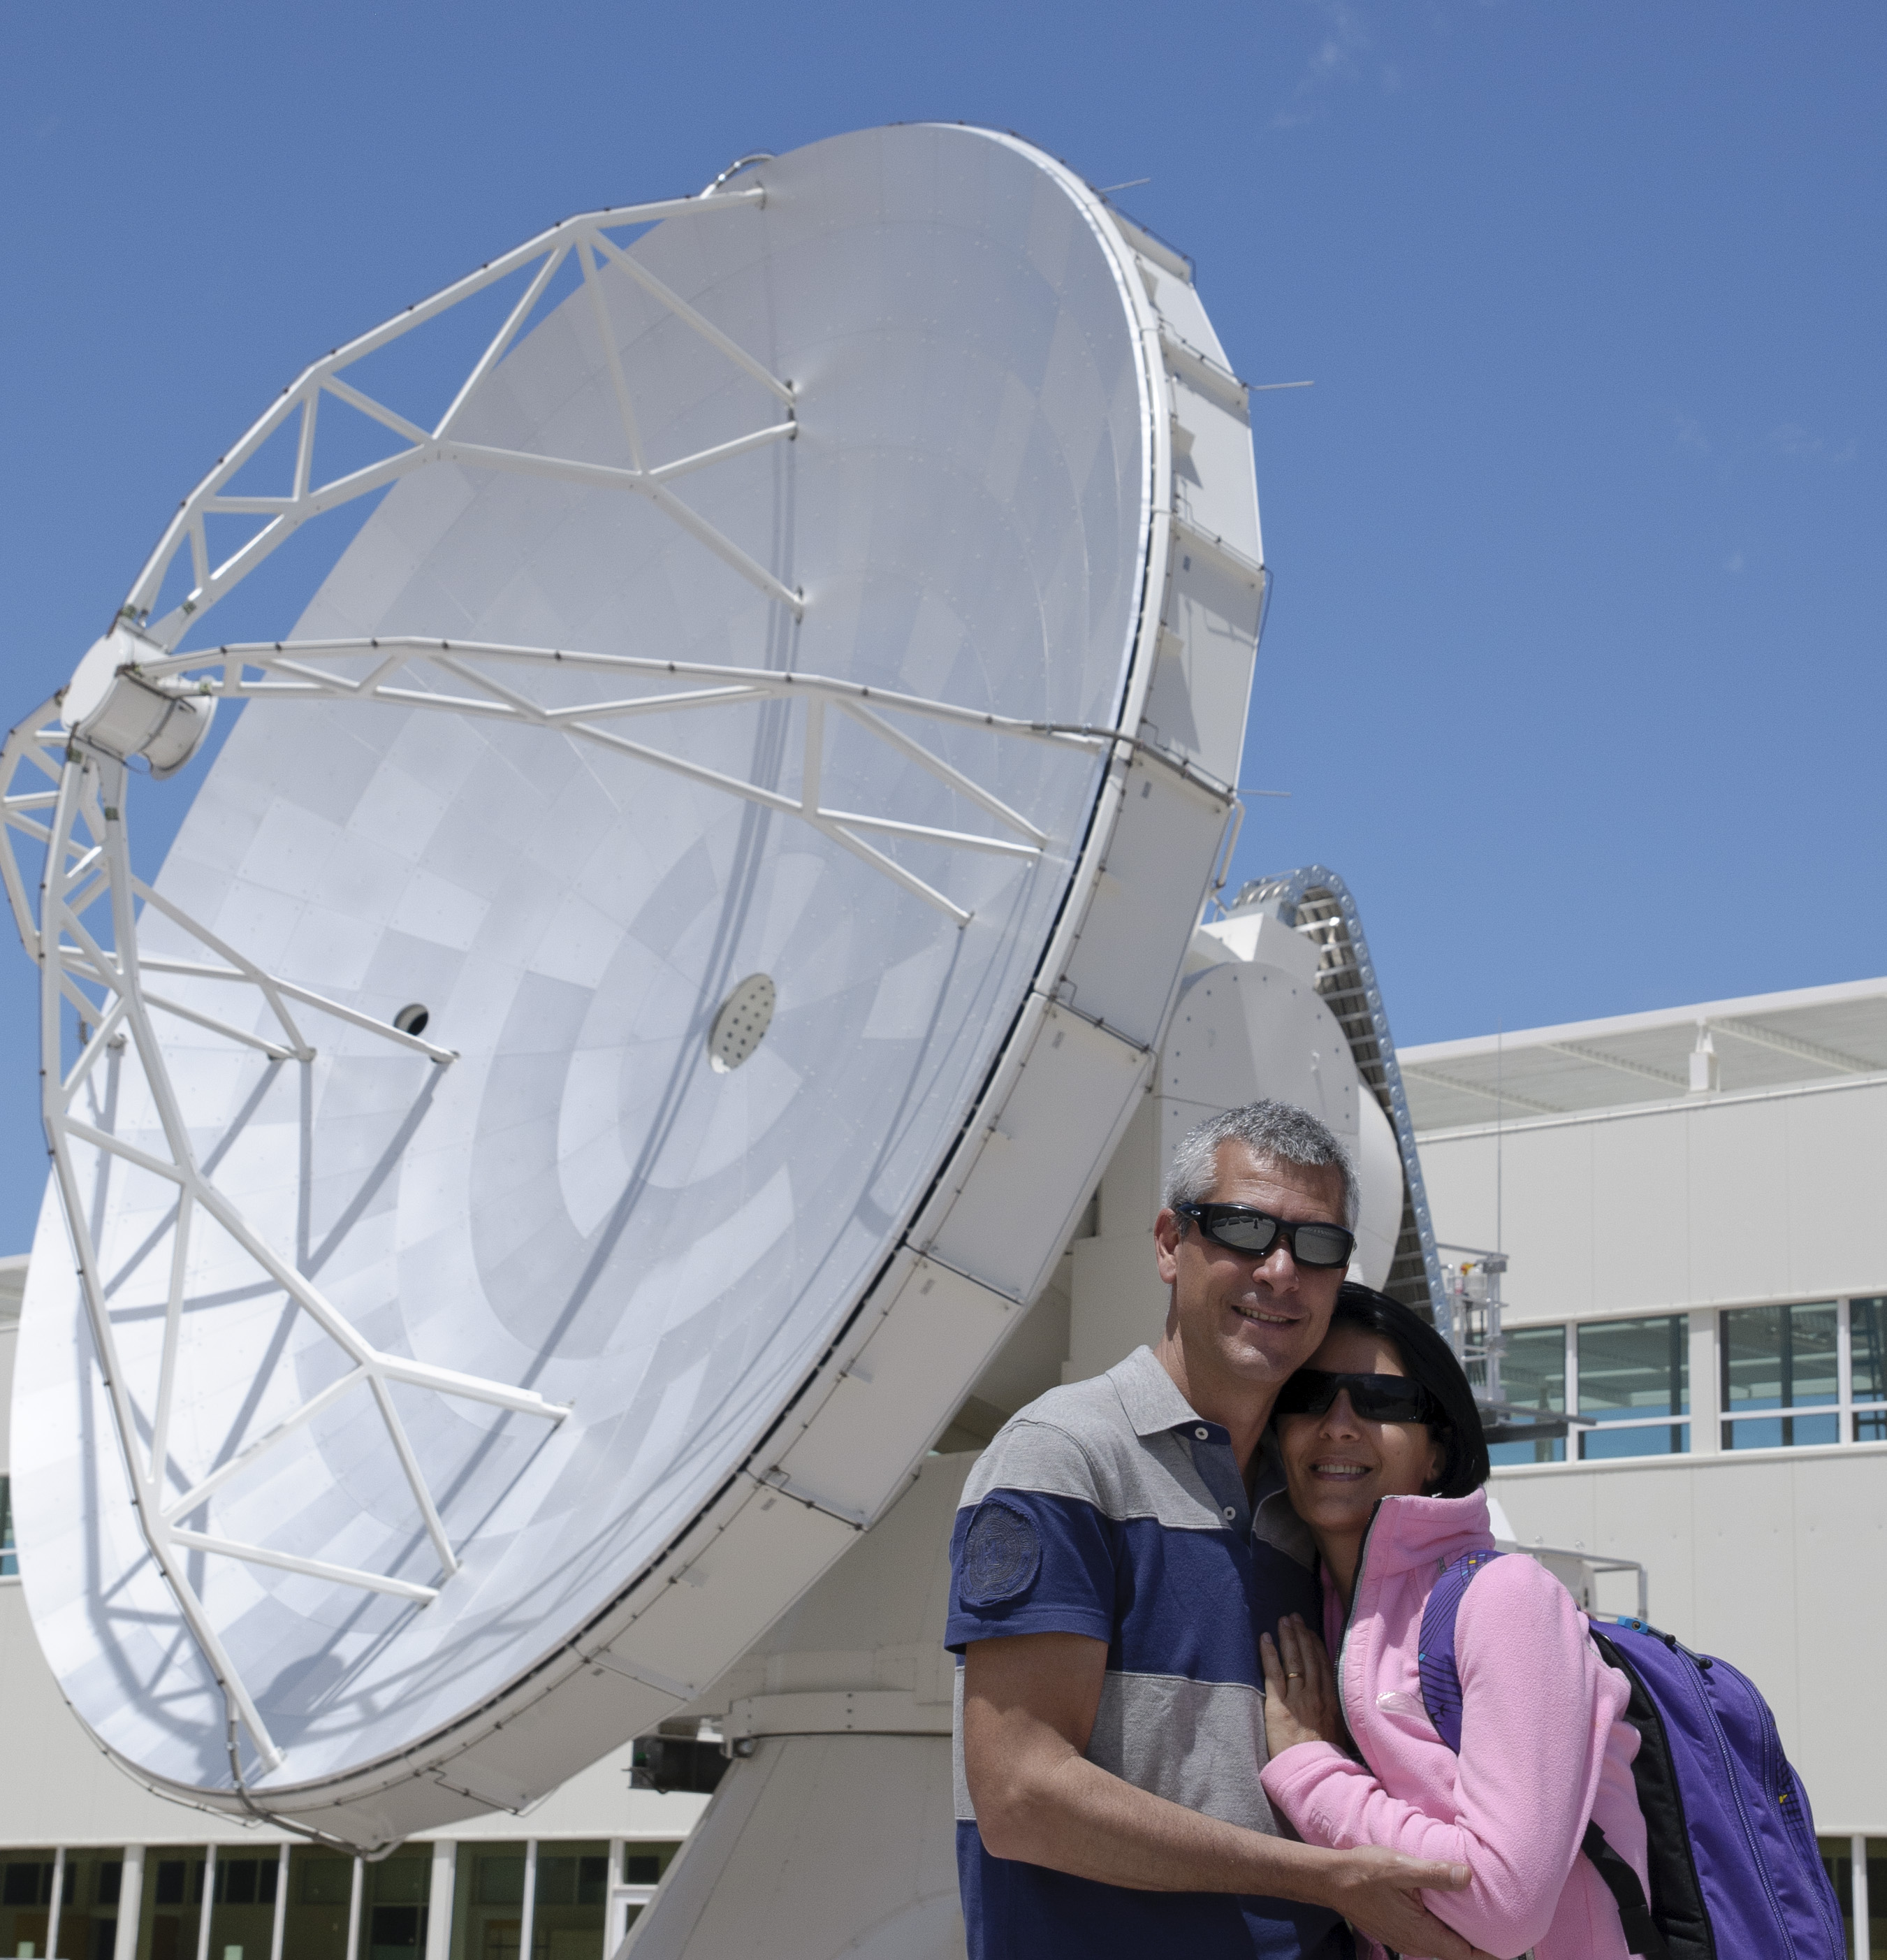
chile, energy, dome, alma, atmosphere of earth